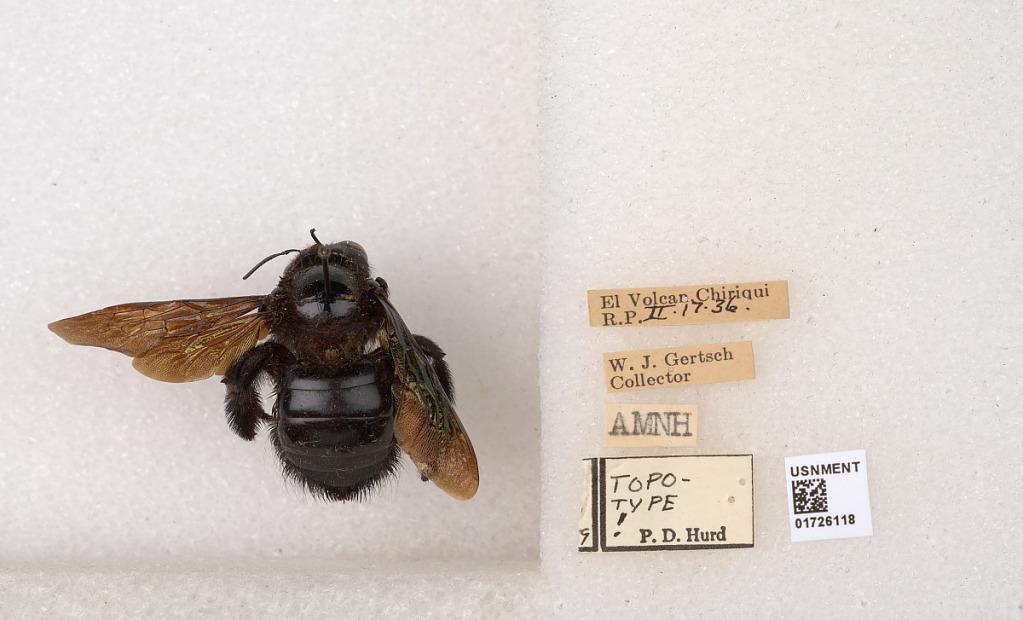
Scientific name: Xylocopa (Neoxylocopa) frontalis (Olivier)
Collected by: W. Gertsch
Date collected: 1936-2-17
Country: Panama
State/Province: Chiriqui
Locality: El Volcan, R.P.
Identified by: Hurd, P. D.